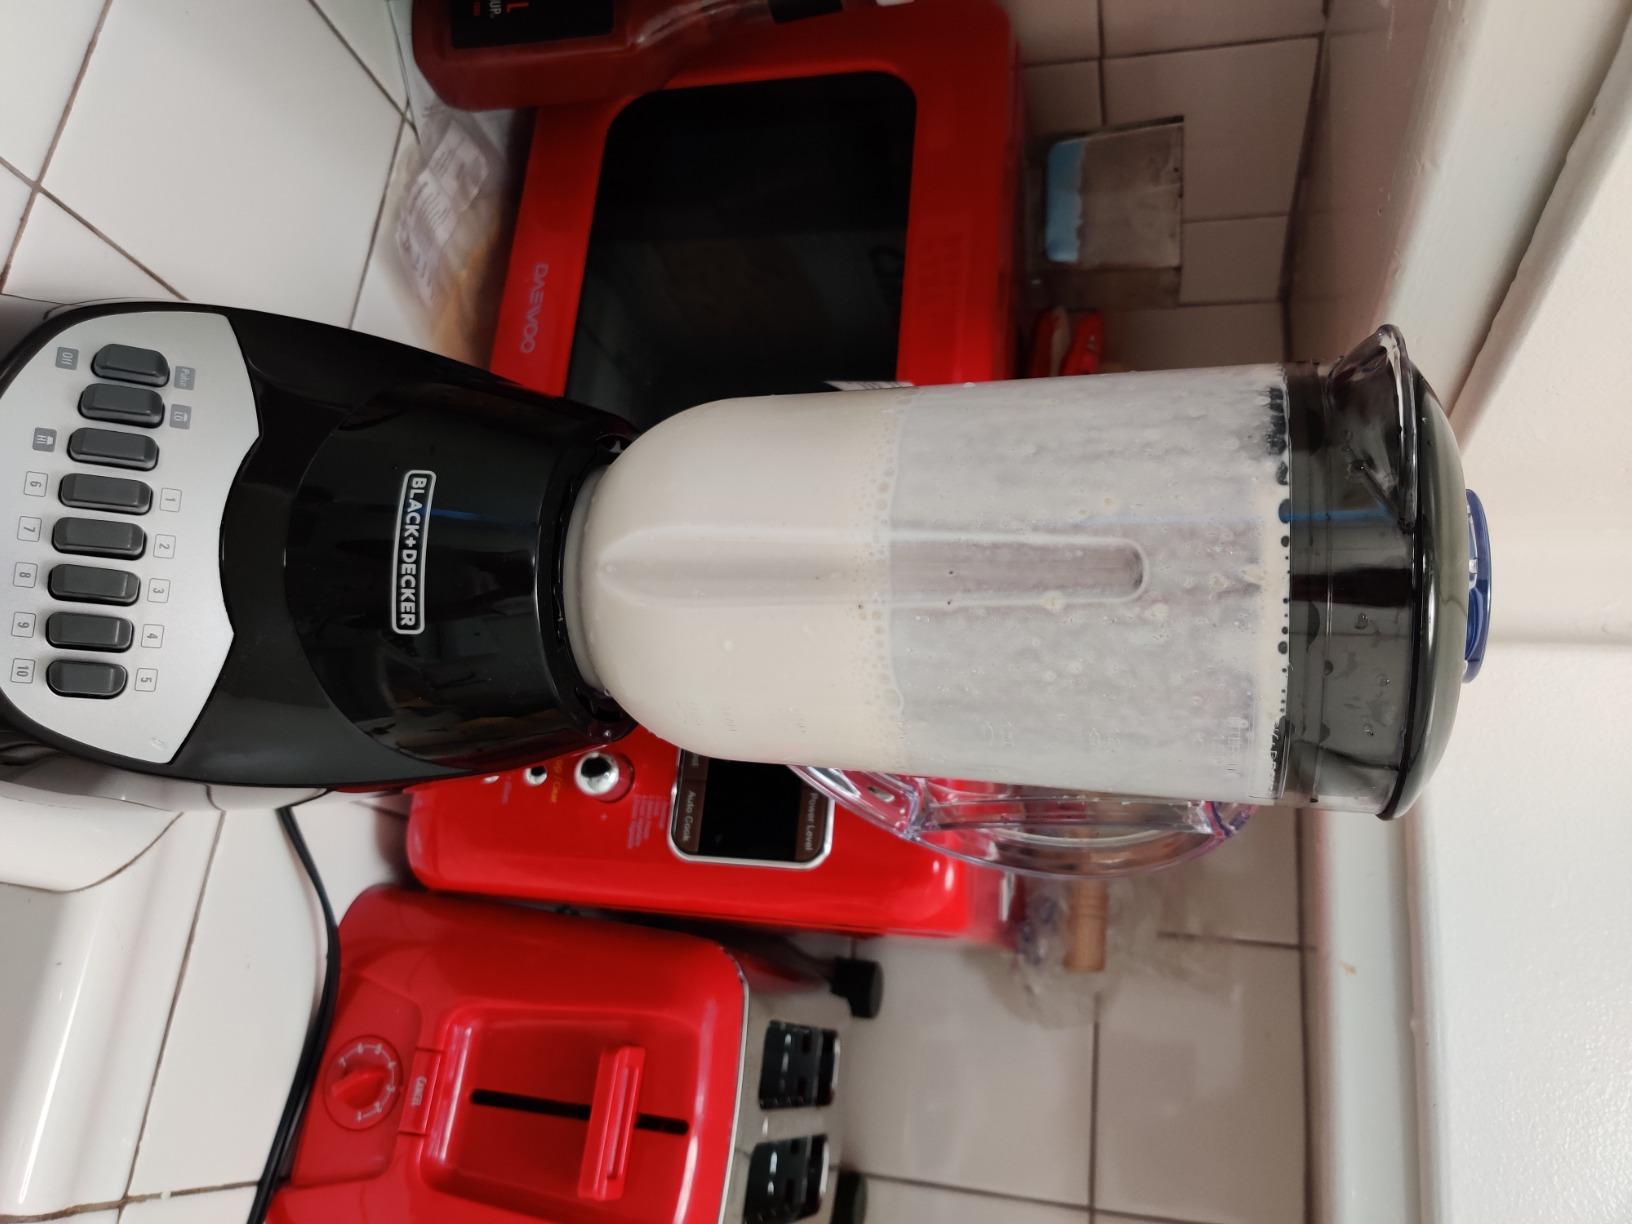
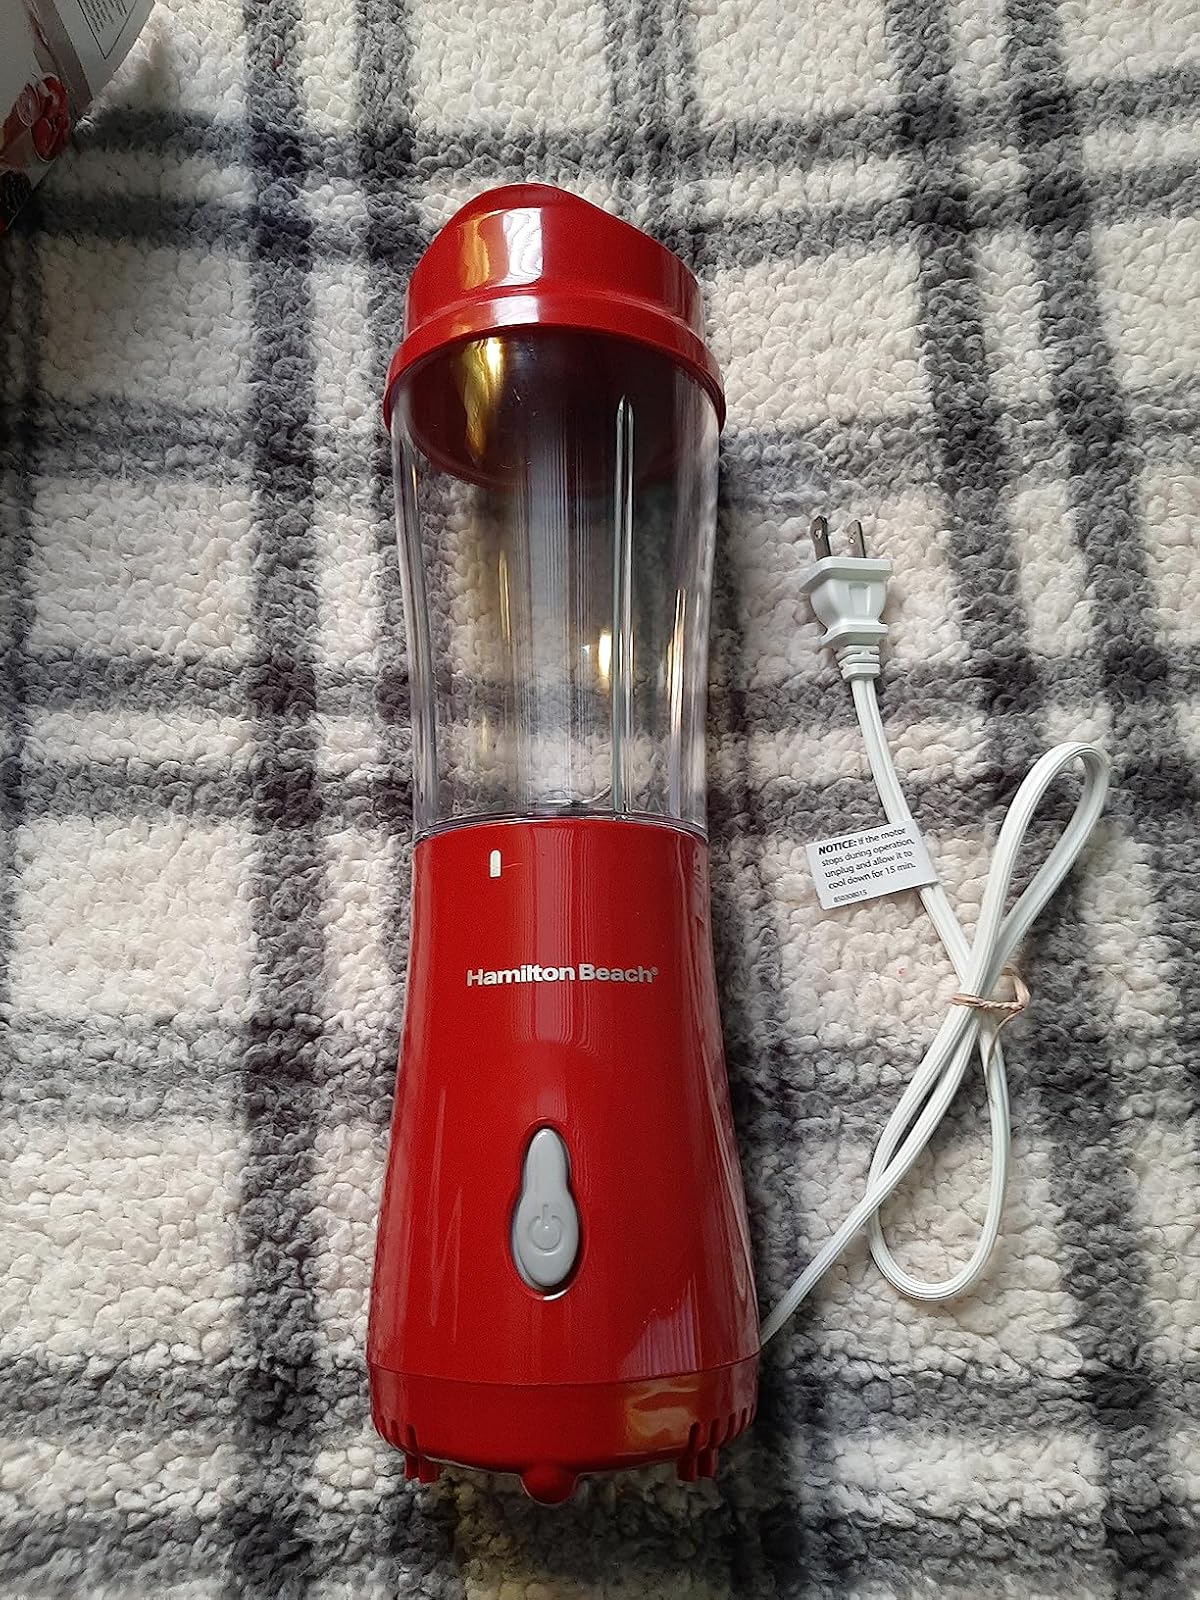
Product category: items_blender
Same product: no